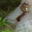
Label: squirrel